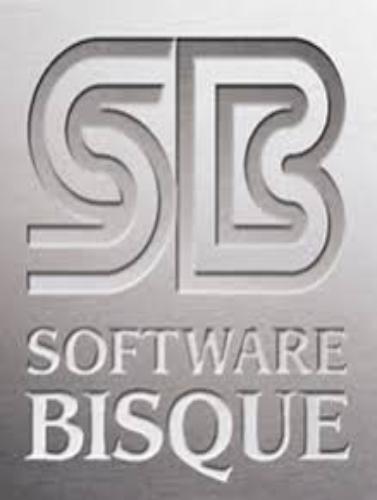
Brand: bisque
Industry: Necessities